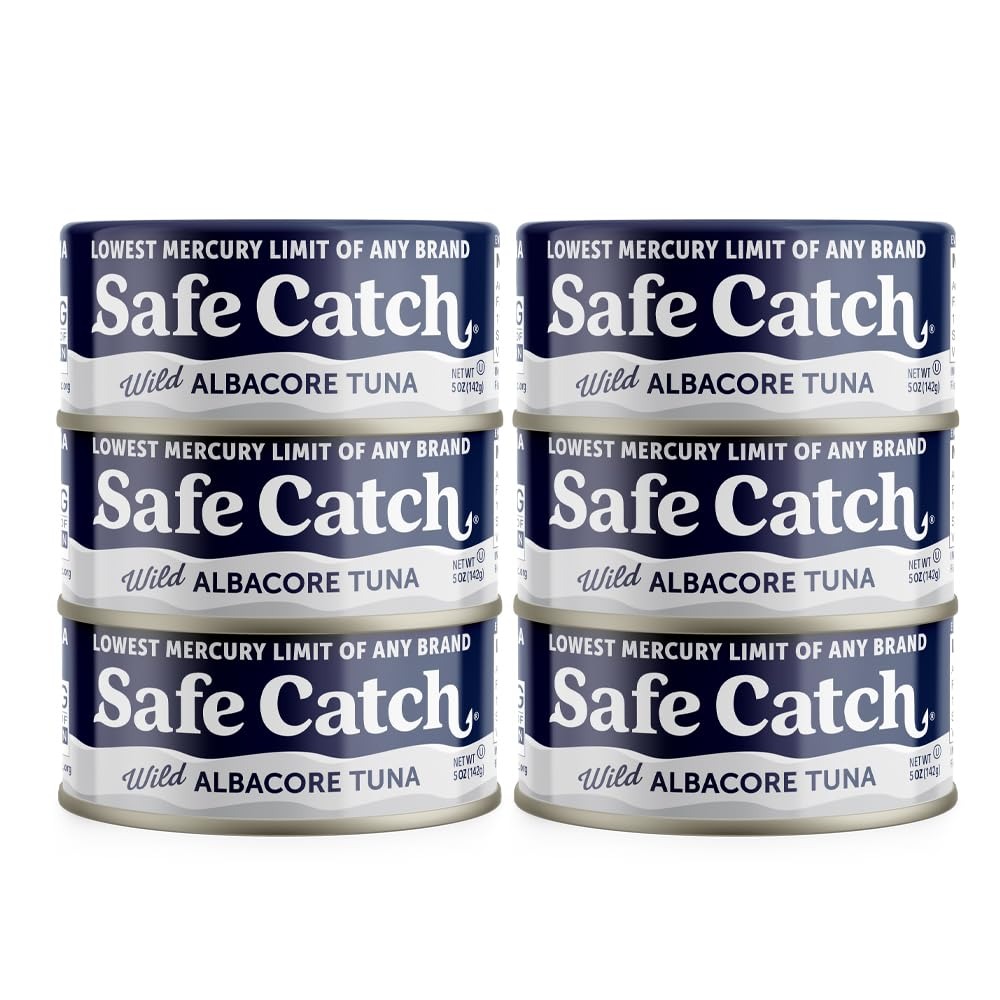
Item Name: Safe Catch Wild Albacore Tuna Canned Low Mercury Can Tuna Fish Steak Gluten-Free Keto Food Non-GMO Kosher Paleo-Friendly High Protein Every Can Of Tuna Is Tested No Water Oil Tuna, Pack of 6 5oz
Bullet Point 1: JUST PURE TUNA – Safe Catch Wild Albacore Tuna contains no water, no oil, or fillers. Just pure canned tuna fish, slow-cooked to perfection using an artisanal process that retains all its vital nutrients and flavors.
Bullet Point 2: 35 GMS OF PROTEIN PER CAN – When you open our can tuna fish, you’ll find pure solid tuna steak in naturally occurring healthy fish oils and juices. Rich in Omega 3s, Vitamin B6, and B12. An ideal tuna lunch to go and for a tuna salad.
Bullet Point 3: MERCURY TESTED – Our low mercury albacore tuna is tested to a limit of 0.38ppm - 2.5X stricter than the regulations.
Bullet Point 4: USTAINABLY WILD CAUGHT – Our wild-caught tuna belongs to the North and South Pacific Ocean. We proudly follow sustainable fishing guidelines, protecting our marine habitats, and reducing our environmental impact.
Bullet Point 5: A NATURAL SOURCE OF OMEGA-3S – The wild tuna can is perfect for a tuna salad. A natural source of Omega-3s-important for developing strong minds and bodies.
Product Description: Safe Catch Wild Albacore Tuna, Mercury Tested, 5oz Cans<br><br> At Safe Catch, we simply hand pack premium tuna steaks fresh into each can without any water, oil, or fillers. Just pure white albacore tuna, wild-caught from the cold waters of the North and South Pacific Ocean. Hand-cut and slow-cooked to perfection in its own natural juices to ensure that all vital nutrients and flavors are retained. This artisanal cook method ensures delicious tasting tuna, superior in flavor, and highly nutritious.<br><br> Rich In Nutrients ~ High Protein ~ Delicious<br><br> When you open our canned tuna fish you will find tuna steaks in naturally occurring nutritious fish oils and juices that do not need to be drained as it’s rich in Omega 3s, Vitamin B6, and B12. This canned fish can be enjoyed straight out of the can. A great lean source of high protein for salads, appetizers, or any recipe. 35g of protein per can. Perfect for travel, outdoor, hiking, and camping.<br><br> Sustainably-Sourced ~ Minimally Processed ~ Mercury Tested<br><br> Safe Catch low mercury tuna is tested to a limit of 0.38ppm.<br><br> Safe Catch is an approved Earth Island Institute (EII) Dolphin Safe company. Our canned wild tuna is Non-GMO, Whole30 Approved, Paleo, Keto Certified, Kosher, and Gluten-Free.
Value: 30.0
Unit: Ounce

Price: 5.71